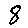
Label: 8